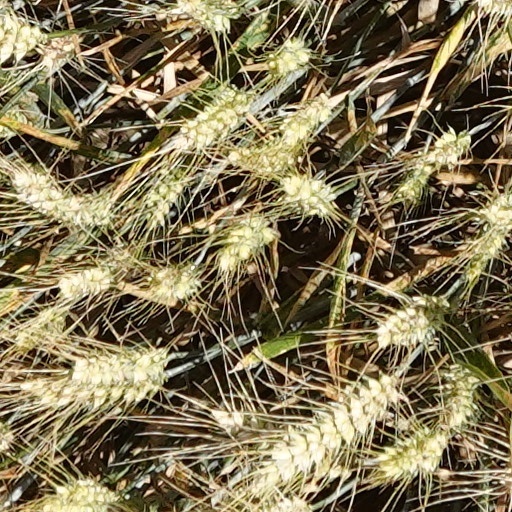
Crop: wheat